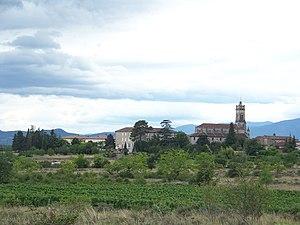
Le hameau de Notre -Dame de Bonsecours vu des Grads
La basilique Notre-Dame-de-Bon-Secours est une église du XIXᵉ siècle située sur la commune de Lablachère dans le département de l'Ardèche.